Rhine-Ruhr metropolitan region

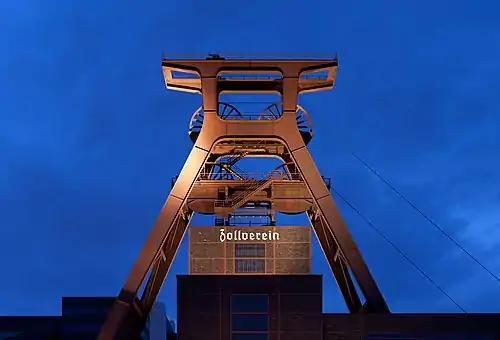
The Zeche Zollverein coal mine

Several tourist destinations within the region attract over 12 million tourists per year. Cologne Cathedral, Augustusburg and Falkenlust Palaces at Brühl and the Zollverein Coal Mine Industrial Complex at Essen are UNESCO World Heritage Sites. Other sights include Schloss Benrath in Düsseldorf and several anchor points of the European Route of Industrial Heritage.